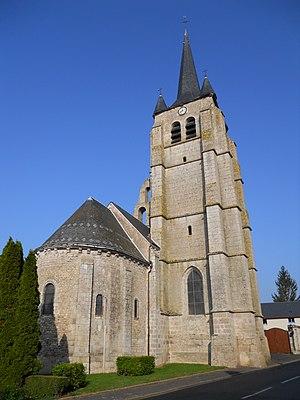
Église Saint-Pierre de Cormainville, (Inscrit, 1927) This building is indexed in the Base Mérimée, a database of architectural heritage maintained by the French Ministry of Culture,
Cet article recense les monuments historiques d'Eure-et-Loir, en France.
Cormainville est une commune française située dans le département d'Eure-et-Loir en région Centre-Val de Loire. Elle fait partie d'une zone écologique protégée du réseau Natura 2000. C'est une zone importante pour la conservation des oiseaux de la vallée de la Conie et Beauce centrale.